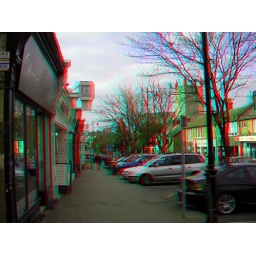
Chislehurst High St in Anaglyph 3D stereo red cyan glasses needed to view